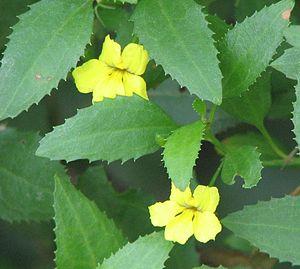
Goodenia est un genre de 195 espèces d'angiospermes originaires d'Australie et des îles au nord du continent.